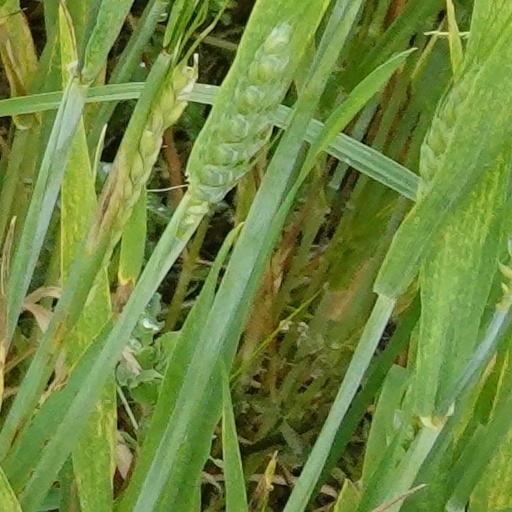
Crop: wheat